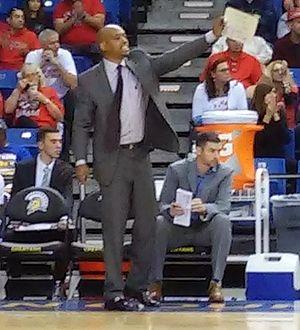
Terrence Rencher, né le 19 février 1973, dans le Bronx, à New York, est un joueur et entraîneur américain de basket-ball. Il évolue au poste de meneur.